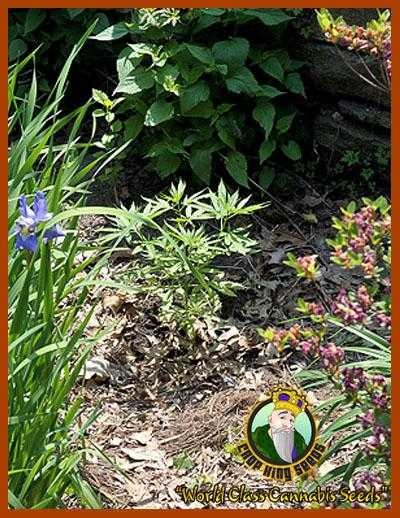
Label: Blueberry